An Unreasonable Man

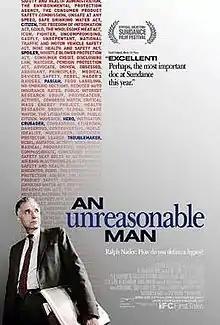
Promotional movie poster for the film

An Unreasonable Man is a 2006 documentary film that traces the life and career of political activist Ralph Nader, the founder of modern consumer protection in America and perennial presidential candidate. Contrary to the title's apparent message, the film was actually created to defend and support Nader, and to restore his reputation after his controversial role in the 2000 U.S. presidential election.